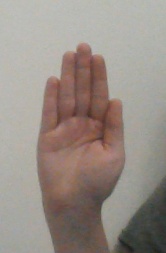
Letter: seen